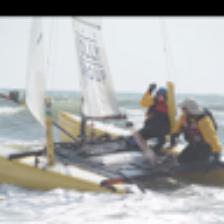
Label: NonHuman